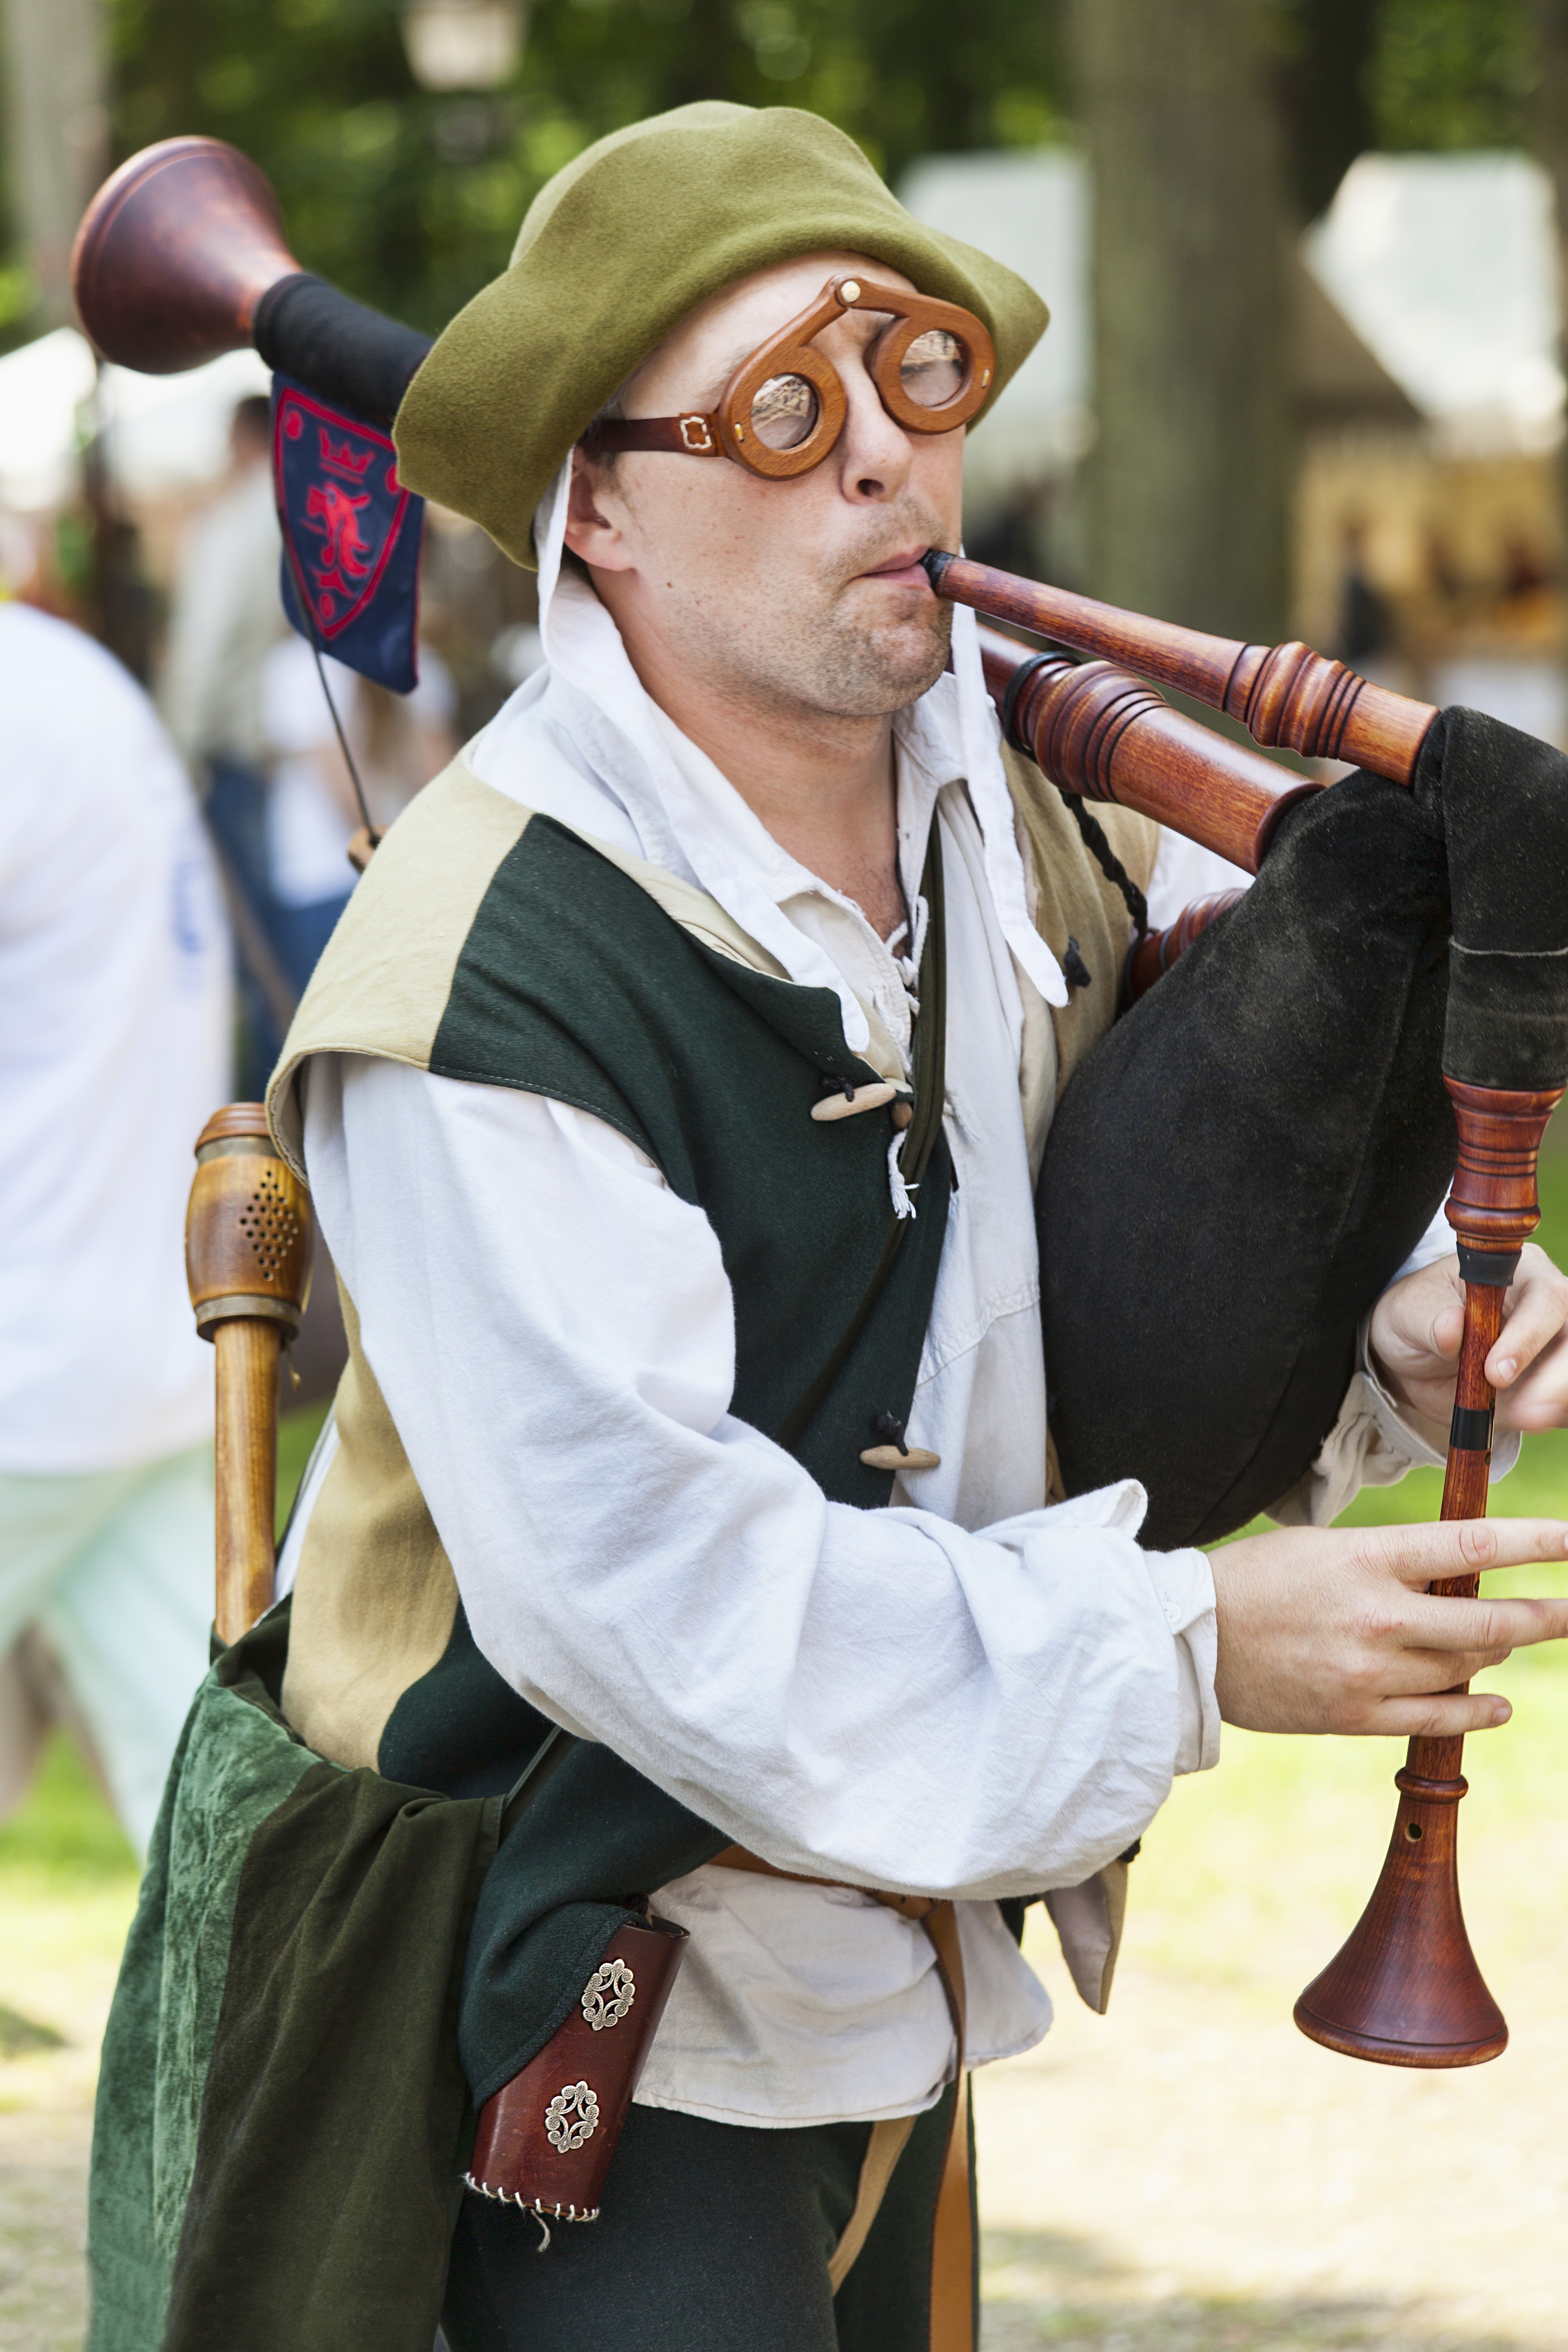
person, musician, clothing, musical instrument, costume, middle age